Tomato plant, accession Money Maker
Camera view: bottom (45 deg); turntable rotation: 90 degrees
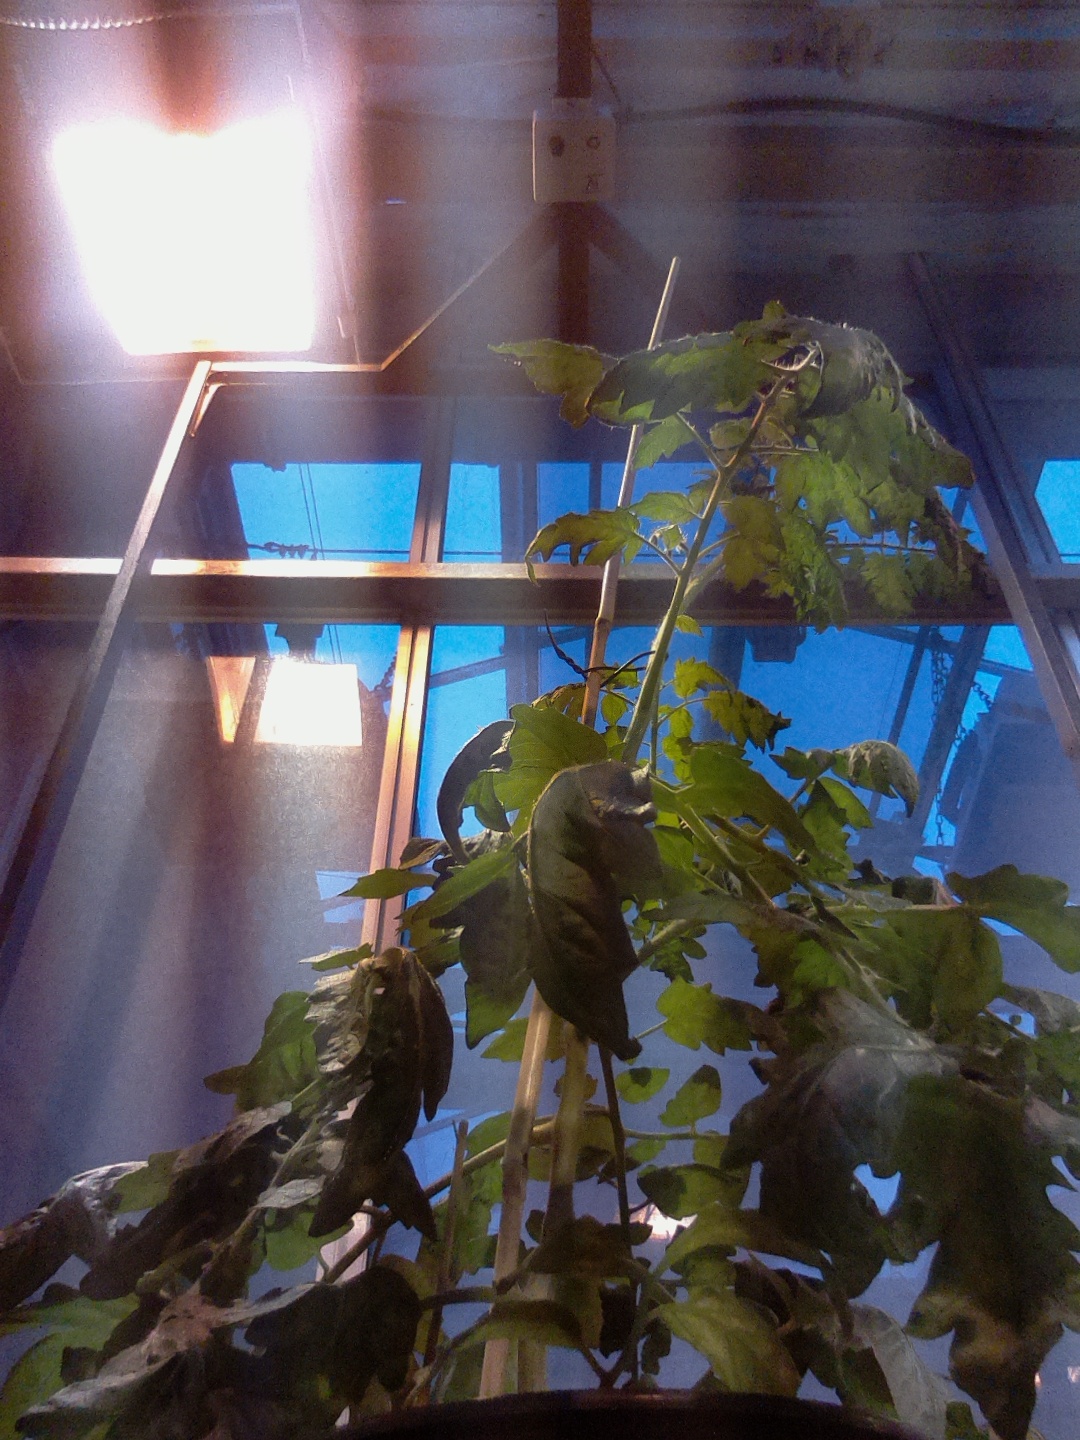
BBCH growth stage 65: Full flowering, 50%-60% of flowers open, first petals falling